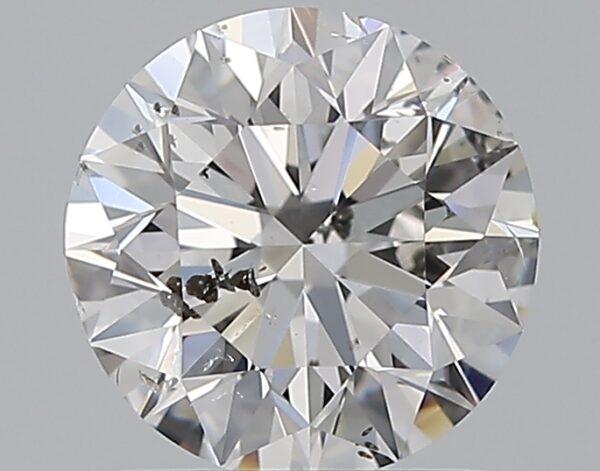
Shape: round
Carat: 1.2
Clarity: SI2
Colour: E
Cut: EX
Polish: EX
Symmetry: EX
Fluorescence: N
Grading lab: IGI
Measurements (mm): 6.76 x 6.71 x 4.25